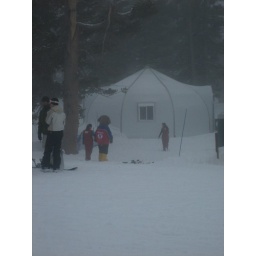
A person dressed up in a bear costume